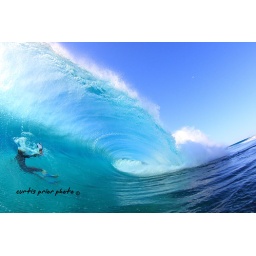
jeff da house cat in the shot